Ecosynthesis

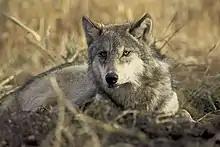
Gray wolf in YellowStone National Park

A clear example of humans ecosynthesiszing would be through the introduction of a species to cause a trophic cascade, which is the result of indirect effects between nonadjacent trophic levels in a food chain or food web, such as the top predator in a food chain and a plant. The most famous example of a trophic cascade is that of the introduction of wolves to Yellowstone National Park, which had extradionary effects to the ecosystem. Yellowstone had a massive population of elk because they had no predators, which caused the local aspen population and other vegetation to significantly decrease in population size. However, the introduction of wolves controlled the elk population and indirectly affected the aspen and other vegetation, bringing the ecosystem back to sustainability.